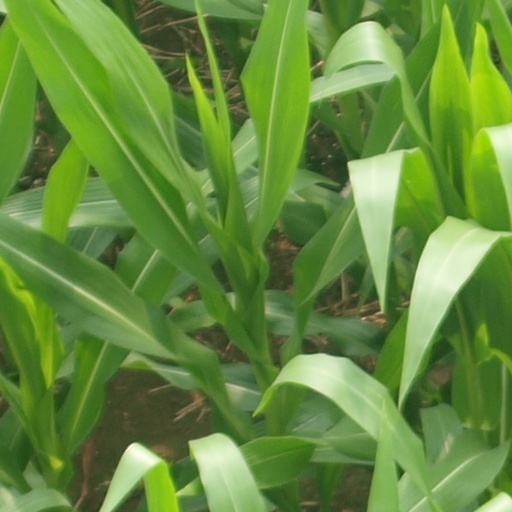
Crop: maize; corn